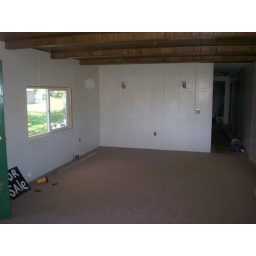
Living room after Well during after sort of same as picture with old ugly couch and blue bubble in floor)